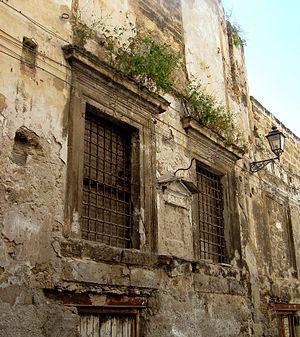
Giuseppe Tomasi, prince de Lampedusa, duc de Palma, baron de Montechiaro et de la Torretta, grand d'Espagne de première classe, est un gentilhomme sicilien et un écrivain italien, auteur du roman Le Guépard.
Le Professeur et la Sirène est un recueil de quatre nouvelles de l'écrivain sicilien Giuseppe Tomasi di Lampedusa, publié à titre posthume, en 1961, par Feltrinelli. L'ouvrage a été traduit en français aux éditions du Seuil en 1962.